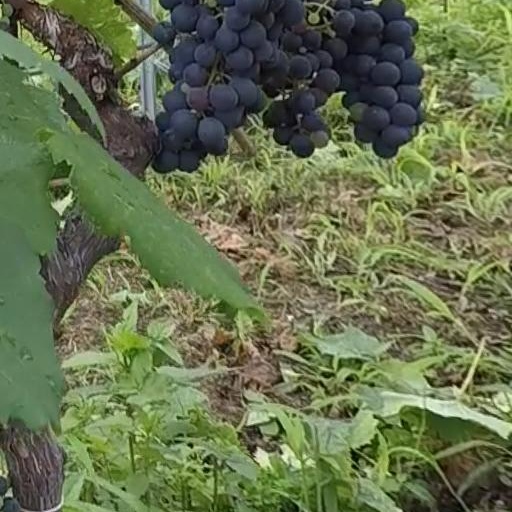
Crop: grape